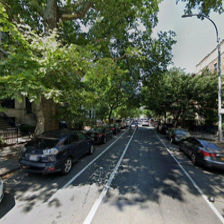
Label: streetView